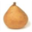
Label: pear